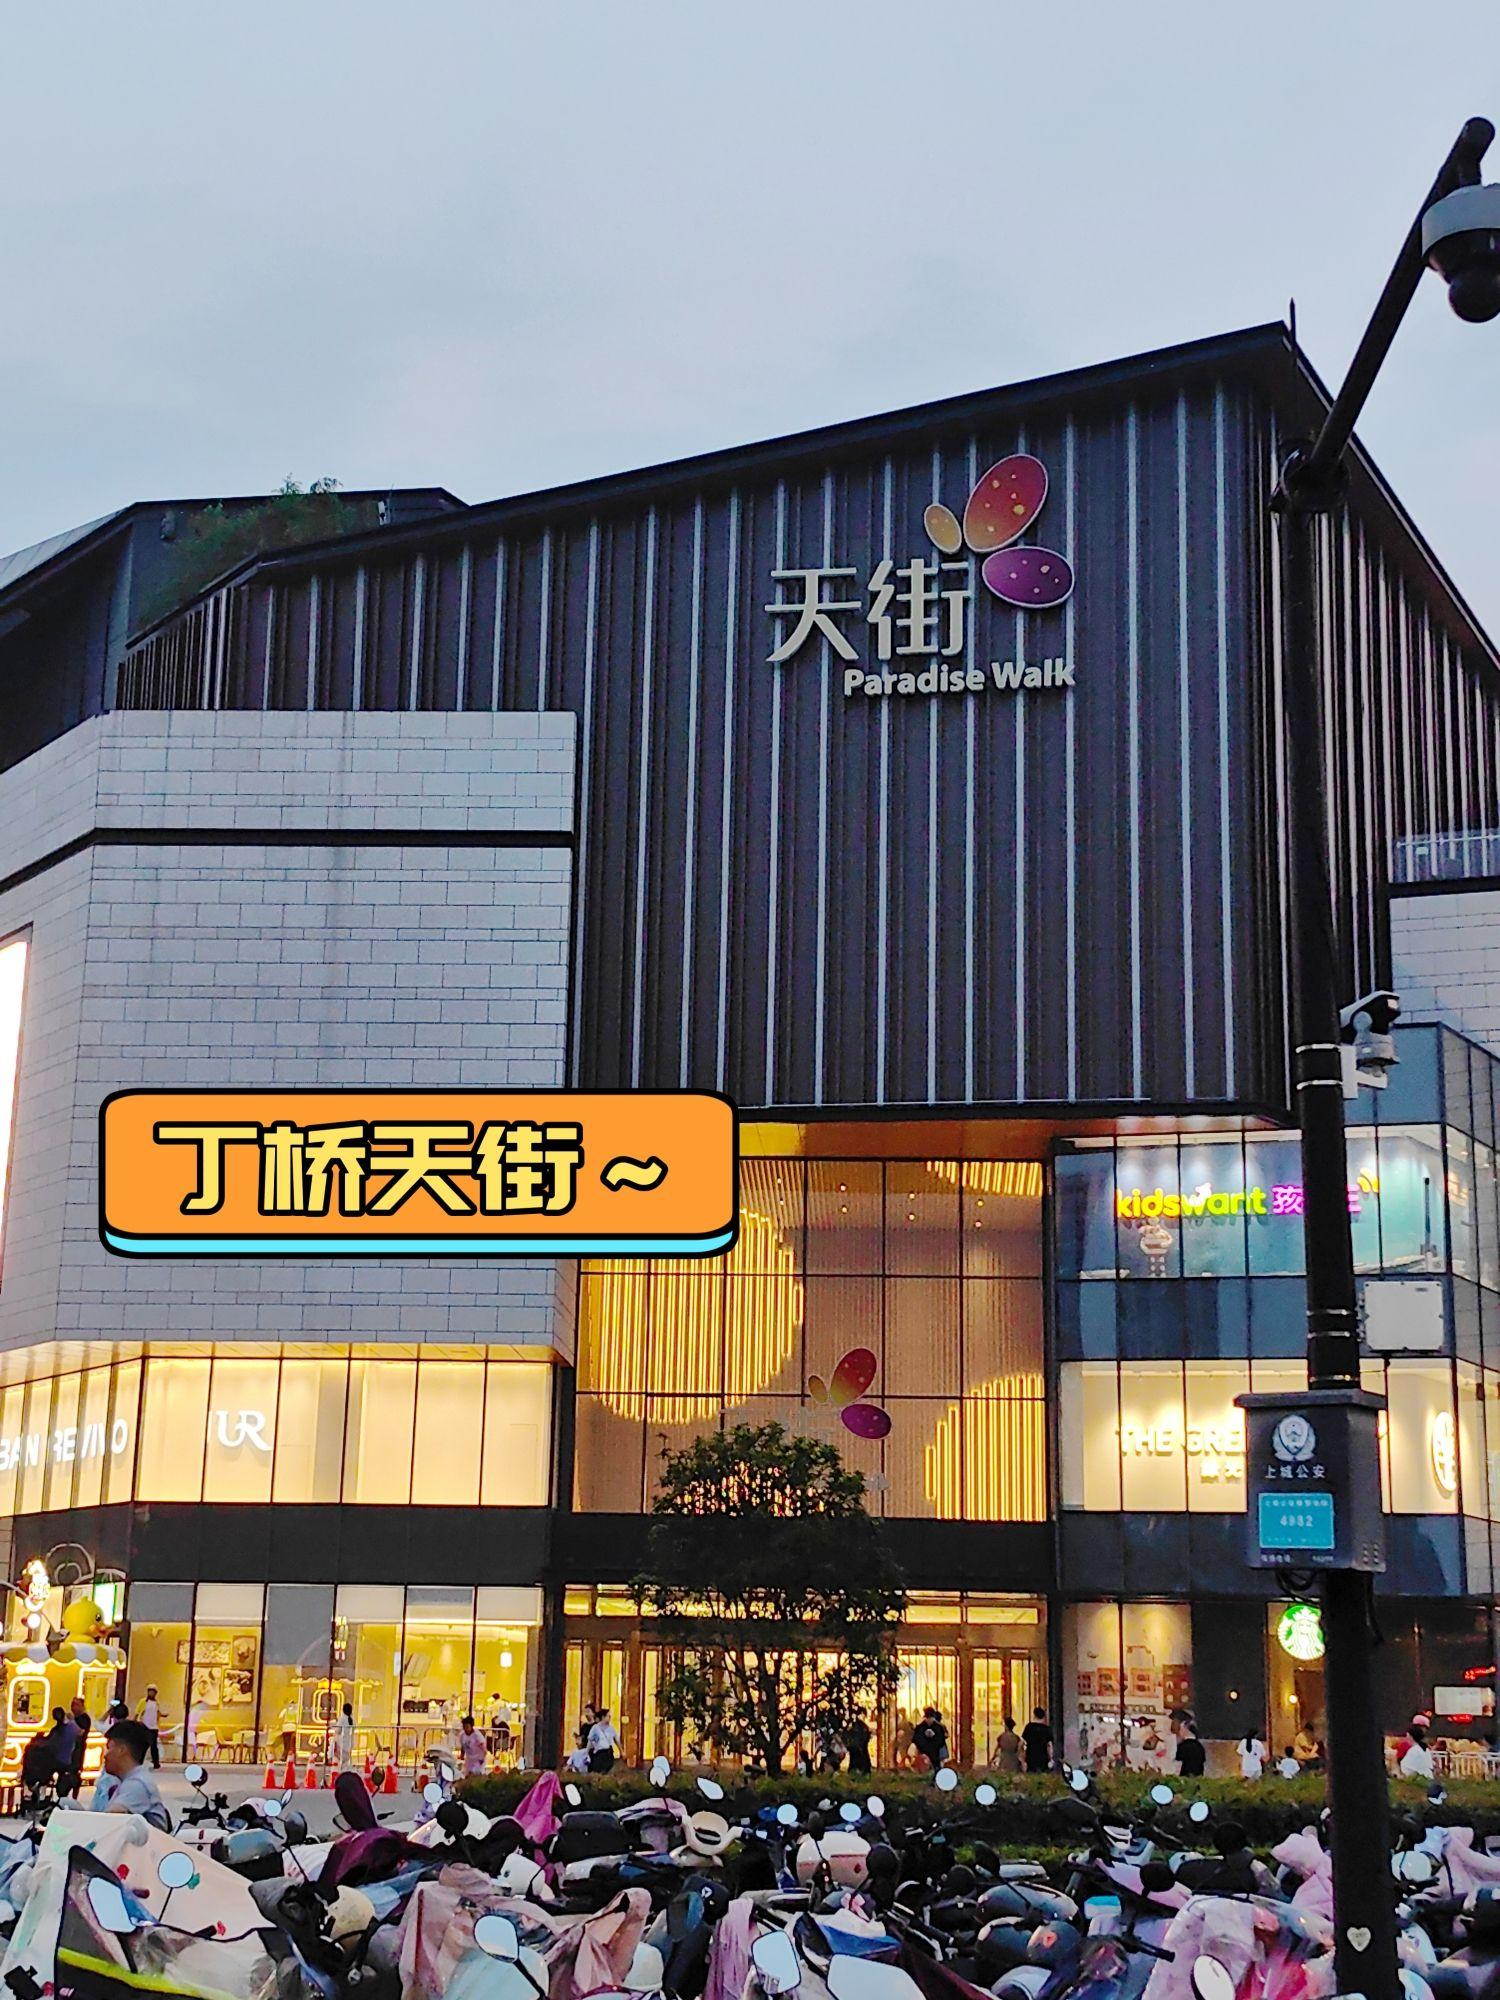
地标名称：龙湖杭州丁桥天街
所在城市：杭州市·上城区